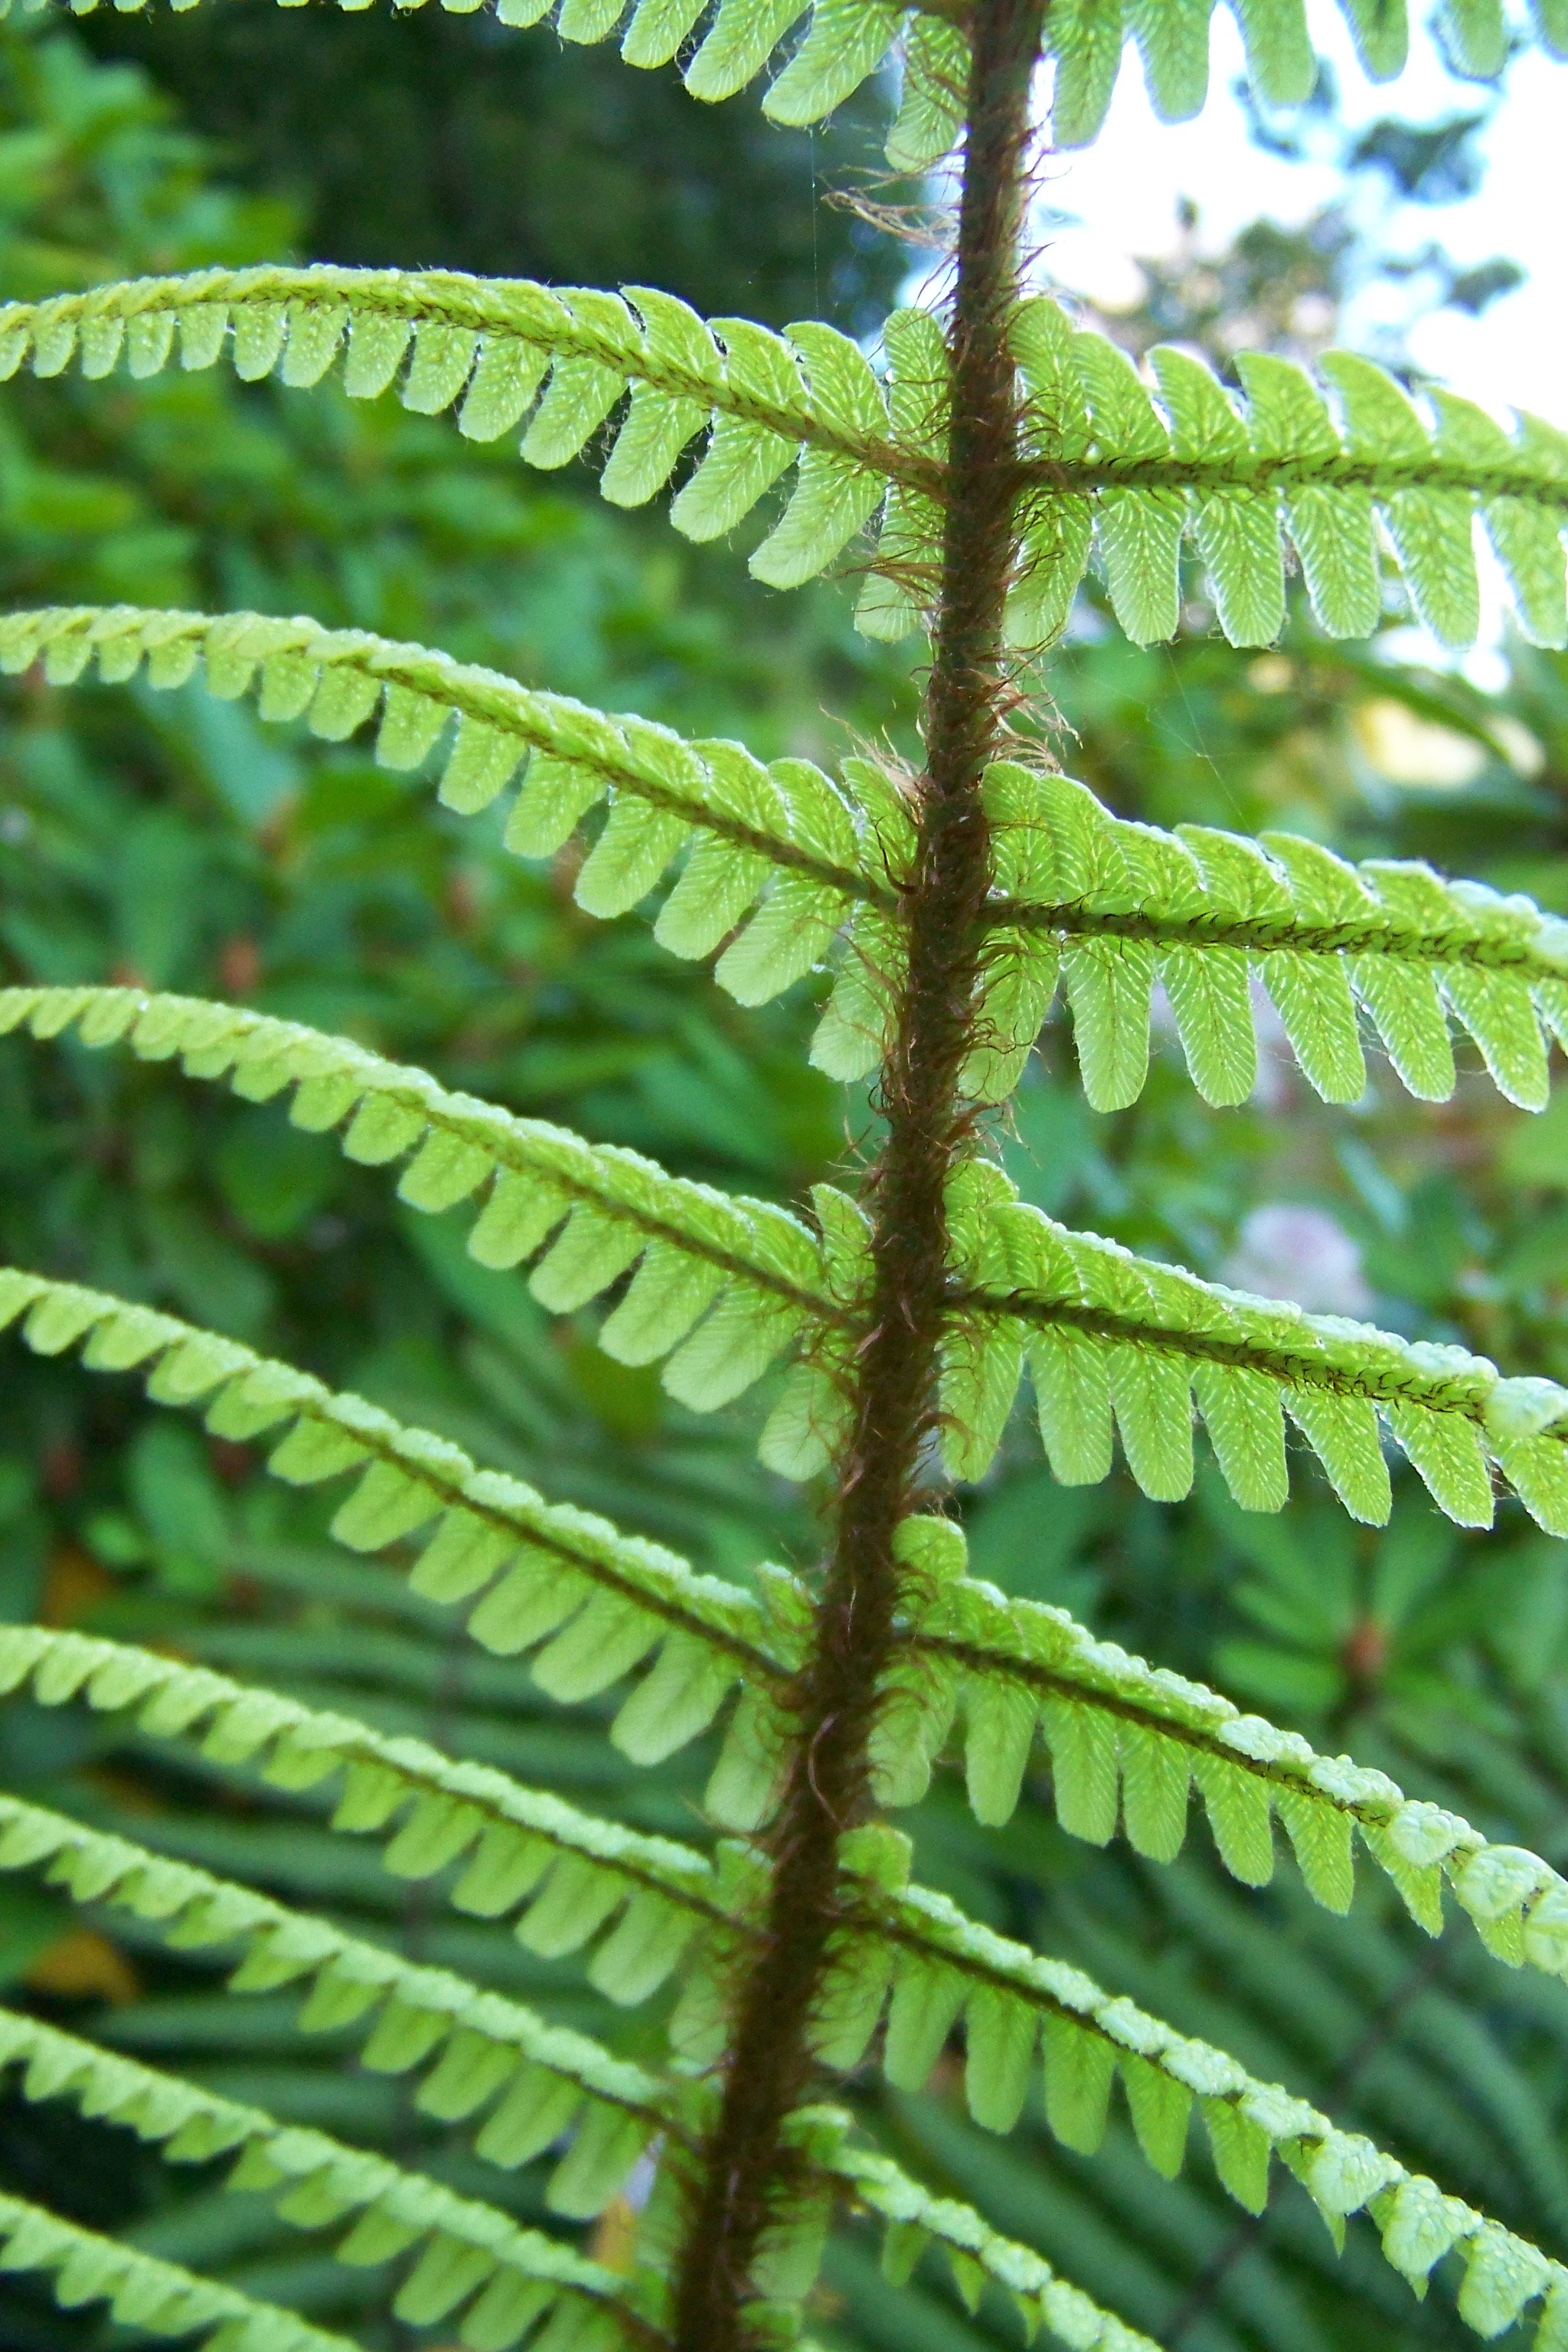
tree, nature, branch, plant, leaf, flower, foliage, green, macro, botany, fir, flora, fern, plants, greenery, leaves, leafy, spruce, vegetation, rainforest, ferns, plant stem, land plant, ferns and horsetails, vascular plant, ostrich fern, abstracts